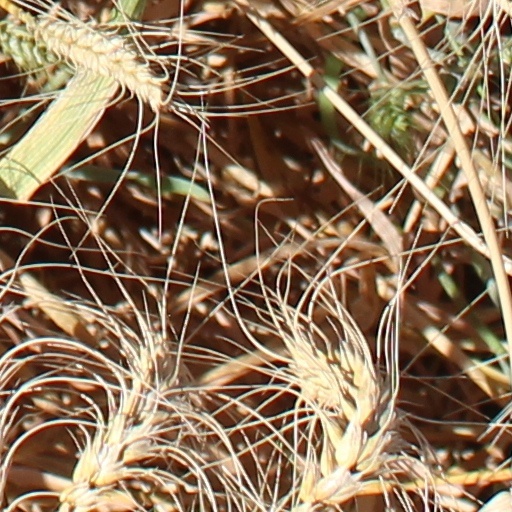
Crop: wheat